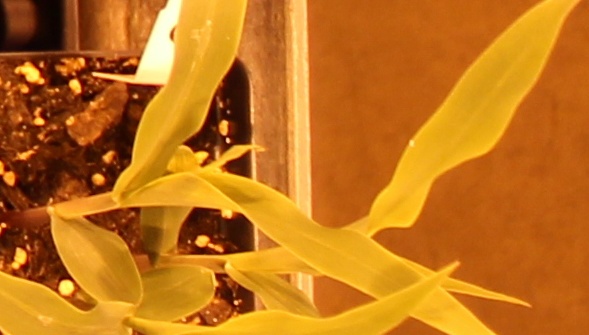
Label: Corn